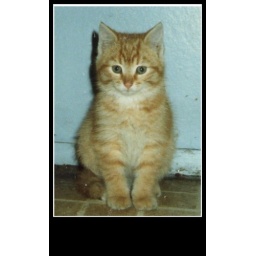
Herby photo with a white border around photo and a black rectangular Polaroid frame created in Picnik